Selen Altunkulak

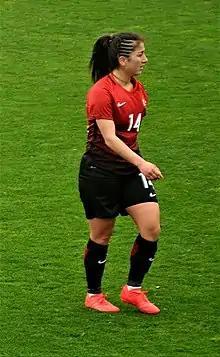
Altunkulak with Turkey in 2018

Selen Gül Altunkulak (born 2 December 1997) is a women's association footballwomen's football midfielder who plays for Seconde Ligue club Toulouse. Born in France, she represents Turkey at international level.